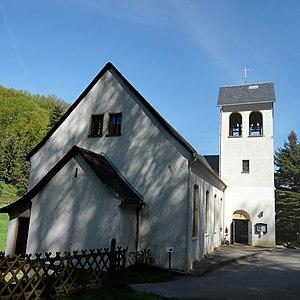
Vue du sud de l'église à Malche , ville de Bad Freienwalde , arrondissement de Märkisch-Oderland , état fédéral de Brandebourg, Allemagne Object location52°